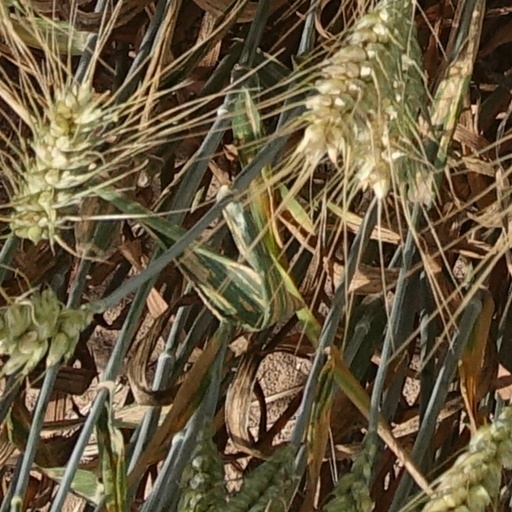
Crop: wheat